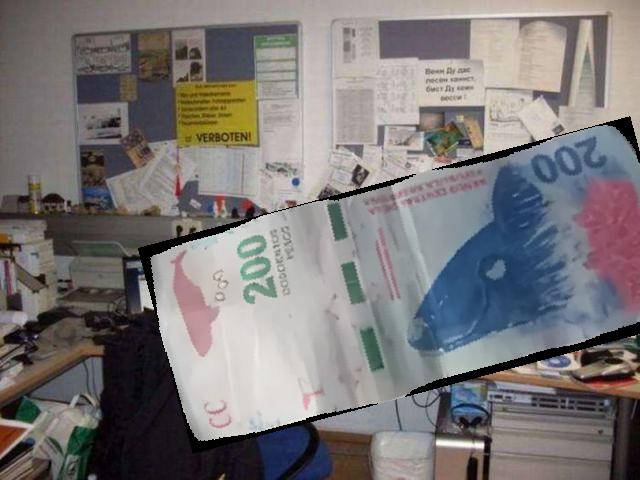
Denominación: 200